Ebbsfleet United F.C.

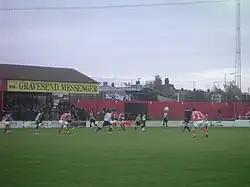
Ebbsfleet United v. Stafford Rangers at Stonebridge Road, November 2007

Since the club's inception, it has played its home matches at Stonebridge Road, which had been the home stadium of forerunner club Northfleet United since 1905. In 1953, it was the first football stadium in Kent to have floodlights installed.